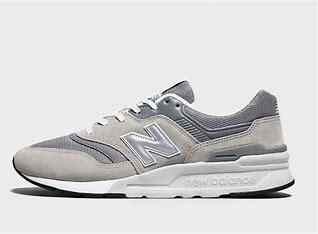
Brand: New
Model: Balance New Balance 997